Headspace (company)

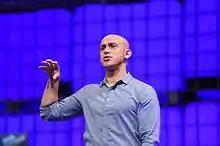
Andy Puddicombe, co-founder of Headspace.

Headspace was founded in May 2010, by Andy Puddicombe and Richard Pierson. Puddicombe is a former Buddhist monk. In 2004, he returned to the UK "to make meditation accessible, relevant, and beneficial to as many people as possible". Pierson had a background in marketing and brand development.